Senna pendula

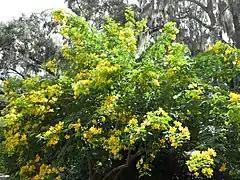
A large Easter cassia

"Senna pendula" was introduced as a garden plant in Australia in 1957, where it was described in a Brisbane nursery catalogue as, "a useful shrub bearing masses of buttercup-shaped flowers in autumn and early winter". Much sought for, gardeners had paid four shillings to purchase this plant during the mid 20th century. The shrub was in the market for many decades, though now it is no longer sold due its invasive nature.